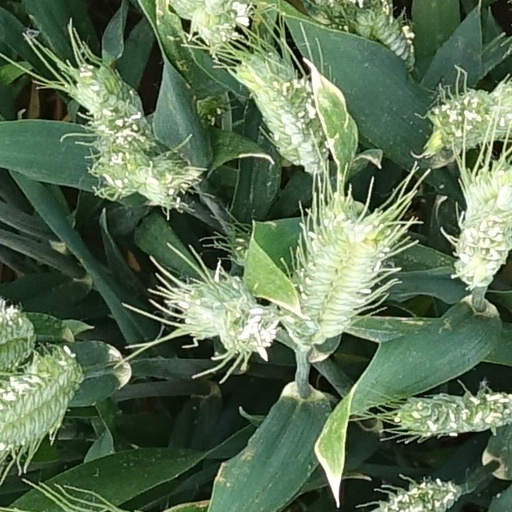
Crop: wheat